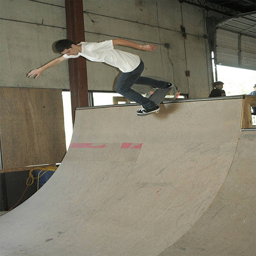
A man riding a skateboard down the side of a ramp.
A man dropping in on an skateboard on a ramp.
A boy with a white shirt in skate boarding down a ramp
A young man on skate board at the edge of a ramp.
A skateboarder is at the top of a ramp.